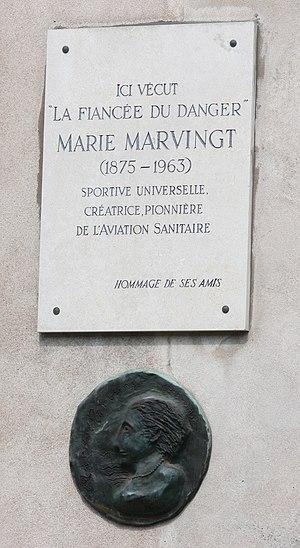
Nancy. Immeuble, 8 place de la Carrière (Inscrit, 1925) This building is indexed in the Base Mérimée, a database of architectural heritage maintained by the French Ministry of Culture,